2014 Ana Ivanovic tennis season

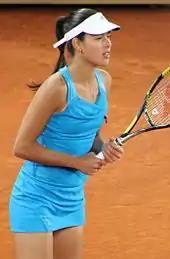
Ivanovic at the Mutua Madrid Open.

Ivanovic followed last year semifinals appearance at Mutua Madrid Open with another good one, reaching quarterfinals after comfortable wins over Madison Keys, Bojana Jovanovski and Anastasia Pavlyuchenkova. Average games per set which she lost in that three rounds was 2,66. She fell then to Simona Halep, losing in an hour and winning just four games.